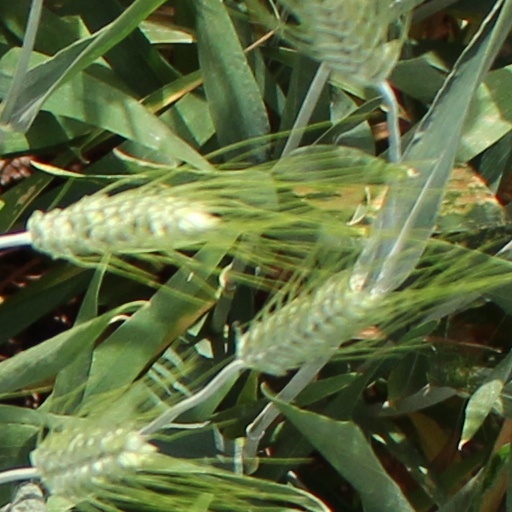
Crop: wheat